Western world

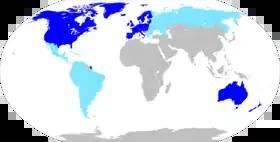

The Western world, also known as the West, primarily refers to various nations and states in Western Europe, Northern America, and Australasia; with some debate as to whether those in Eastern Europe and Latin America also constitute the West. The Western world likewise is called the Occident in contrast to the Eastern world known as the Orient. Definitions of the "Western world" vary according to context and perspectives; the West is an evolving concept made up of cultural, political, and economic synergy among diverse groups of people, and not a rigid region with fixed borders and members.